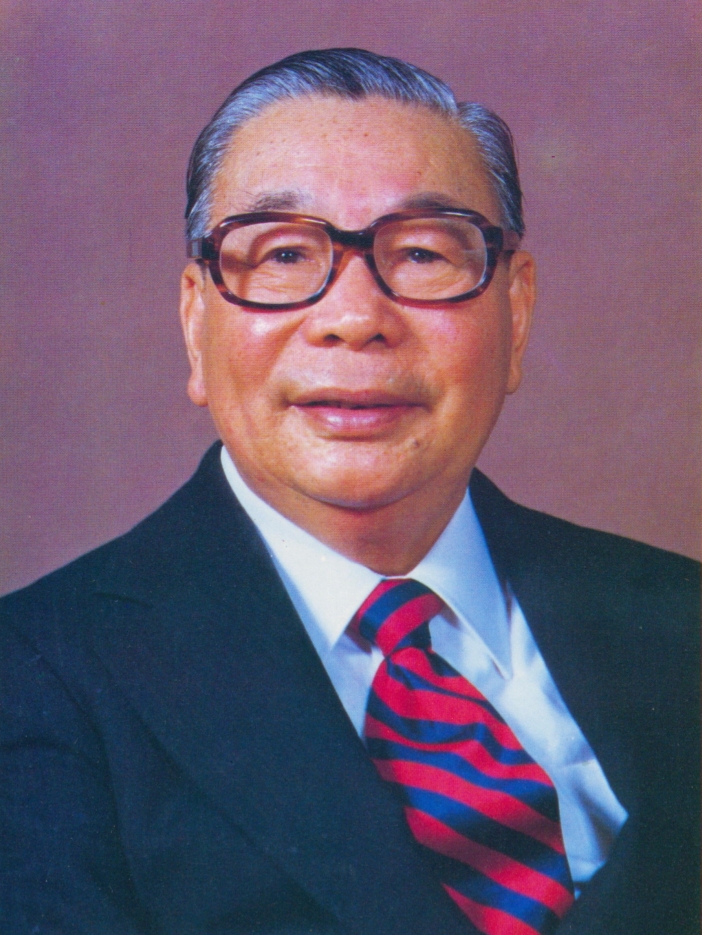
เจี่ยง จิงกั๋ว

| name = เจี่ยง จิงกั๋ว
| image = 第7任總統蔣經國先生玉照.jpg
| order = ประธานาธิบดีสาธารณรัฐจีน
| term_start = 20 พฤษภาคม 2521
| term_end = 13 มกราคม 2531
| premier = สฺวี ชิ่งจง (รักษาการ)ซุน ยฺวิ่นเสฺวียนยฺหวี กั๋วหฺวา
| vicepresident = เซี่ย ตงหมิ่นหลี่ เติงฮุย
| predecessor = หยาน เจียก้าน
| successor = หลี่ เติงฮุย
| order1 = นายกรัฐมนตรีสาธารณรัฐจีน
| term_start1 = 29 พฤษภาคม 2515
| term_end1 = 20 พฤษภาคม 2521
| president1 = หยาน เจียก้าน
| predecessor1 = หยาน เจียก้าน
| successor1 = สฺวี ชิ่งจง (รักษาการ)
| order2 = รองนายกรัฐมนตรีสาธารณรัฐจีน
| premier2 = หยาน เจียก้านตนเอง
| term_start2 = 1 มิถุนายน 2512
| term_end2 = 1 มิถุนายน 2515
| predecessor2 = หวง เฉากู่
| successor2 = สฺวี ชิ่งจง
| birth_date = 27 เมษายน 2453
| birth_place = เฟิงหัว เจ้อเจียง ราชวงศ์ชิง
| death_date = 13 มกราคม 2531 (77 ปี)
| death_place = โรงพยาบาลทหารผ่านศึกไทเป ไทเป ไต้หวัน
| party = พรรคก๊กมินตั๋ง
| spouse = เจี่ยง ฟางเหลียง
| footnotes = |
| native_name_lang = zh-Hant
เจี่ยง จิงกั๋ว (27 เมษายน ค.ศ. 1910 – 13 มกราคม ค.ศ. 1988) เป็นนักการเมืองแห่งสาธารณรัฐจีน เป็นลูกชายคนโตและลูกชายเพียงคนเดียวของเจียง ไคเชก อดีตประธานาธิบดี เขาดำรงตำแหน่งหลายตำแหน่งในรัฐบาลสาธารณรัฐจีน เขาทำหน้าที่เป็นนายกรัฐมนตรีสาธารณรัฐจีน ในช่วงระหว่างปี ค.ศ. 1972 และ 1978 และเป็นประธานาธิบดีสาธารณรัฐจีน ตั้งแต่ปี ค.ศ. 1978 จนกระทั่งเขาถึงแก่อสัญกรรมในปี ค.ศ. 1988
เจี่ยง จิงกั๋วในวัยรุ่นได้ถูกส่งไปเรียนหนังสือในสหภาพโซเวียตในช่วงแนวร่วมที่หนึ่ง(First United Fron) ในปี ค.ศ. 1925 เมื่อก๊กมินตั๋ง|พรรคชาตินิยมจีนของพ่อของเขาและพรรคคอมมิวนิสต์จีนได้เป็นพันธมิตรกัน เขาเข้าศึกษาในมหาวิทยาลัยที่นั่น แต่พรรคชาตินิยมจีนได้ทำการหักหลังคอมมิวนิสต์จีนด้วยการปราบปรามอย่างรุนแรง สตาลินได้ส่งเขาไปใช้แรงงานในโรงงานเหล็กกล้าในเทือกเขายูรัล ที่นั่น, เจียงได้พบและแต่งงานกับ Faina Vakhreva เมื่อสงครามระหว่างจีนและญี่ปุ่นกำลังใกล้เข้ามาในปี ค.ศ. 1937 สตาลินได้ส่งทั้งสองสามีภรรยากลับไปยังประเทศจีน ในช่วงสงคราม พ่อของเจี่ยง จิงกั๋วก็ค่อย ๆ เชื่อใจเขาและมอบงานให้เขาที่มีความรับผิดชอบเพิ่มมากขึ้นรวมไปถึงงานด้านการบริหารปกครอง ภายหลังจากญี่ปุ่นยอมจำนน เจี่ยง จิงกั๋วได้รับมอบหมายให้ไปจัดการการทุจริตคอรัปชั่นในเซี่ยงไฮ้ ซึ่งเขาโจมตีอย่างมีประสิทธิภาพและไร้ความปราณี ชัยชนะของพรรคคอมมิวนิสต์จีนในปี ค.ศ. 1949 ได้ขับไล่เจียงและรัฐบาลของเขาไปยังเกาะไต้หวัน เจี่ยง จิงกั๋วได้รับหน้าที่เป็นผู้ควบคุมตำรวจลับ ตำแหน่งนี้เขาได้สงวนไว้จนกระทั่งปี ค.ศ. 1965 และเขาได้ใช้ในการจับกุมโดยตามอำเภอใจและทำการทรมานเพื่อให้แน่ใจว่ามีการควบคุมได้อย่างเข้มงวด เขาได้ดำรงตำแหน่งเป็นรัฐมนตรีว่าการกระทรวงกลาโหม (ค.ศ. 1965–1969), รองนายกรัฐมนตรี (ค.ศ. 1969–1972) และนายกรัฐมนตรี (ค.ศ. 1972–1978) ภายหลังจากพ่อของเขาเสียชีวิตในปี ค.ศ. 1975 เขาได้ขึ้นเป็นผู้นำแห่งพรรคชาตินิยมในฐานะประธาน และรับเลือกตั้งเป็นประธานาธิบดีในปี ค.ศ. 1978 และอีกสมัยในปี ค.ศ. 1984
ภายใต้การปกครองของเขาในรัฐบาลสาธารณรัฐจีน ในขณะที่เผด็จการกลายเป็นสิ่งที่เปิดกว้างมากขึ้นและอดทนต่อความขัดแย้งทางการเมือง เจียงได้ประจบผู้มีสิทธิเลือกตั้งชาวไต้หวันและลดความนิยมของผู้ที่มาจากแผ่นดินใหญ่ในช่วงหลังสงคราม ในช่วงสุดท้ายของชีวิตของเขา เจียงได้ผ่อนปรนให้รัฐบาลทำการควบคุมสื่อและการพูด และอนุญาตให้ชาวฮั่นไต้หวันเข้ามามีอำนาจ รวมทั้งผู้สืบทอดต่อจากเขาอย่างนาย หลี่ เติงฮุย
==อ้างอิง==
หมวดหมู่:นักการเมืองจีน|จ
หมวดหมู่:ประธานาธิบดีสาธารณรัฐจีน|จ
หมวดหมู่:นายกรัฐมนตรีสาธารณรัฐจีน|จ
หมวดหมู่:รองนายกรัฐมนตรีสาธารณรัฐจีน|จ
หมวดหมู่:บุคคลจากเขตเฟิ่งฮว่า